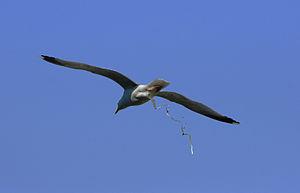
Un goéland argenté (Larus argentatus) en train de déféquer près de l'île de Bréhat Español: Una gaviota argéntea (Larus argentatus) defecando en el aire cerca de la isla de Bréhat
La défécation est l’expulsion des matières fécales par l'anus. Cet acte essentiel est tabou dans de nombreuses cultures car très intime. Il s'effectue de différentes façons : en s'accroupissant ou s'asseyant, en utilisant ou non des toilettes. L'acte peut aussi s'avérer involontaire suite à des dysfonctionnements intestinaux.